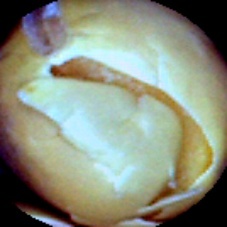
Label: Skin-damaged